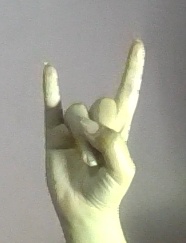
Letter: la